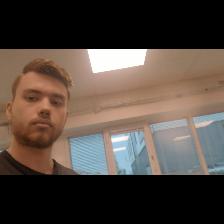
Label: Human